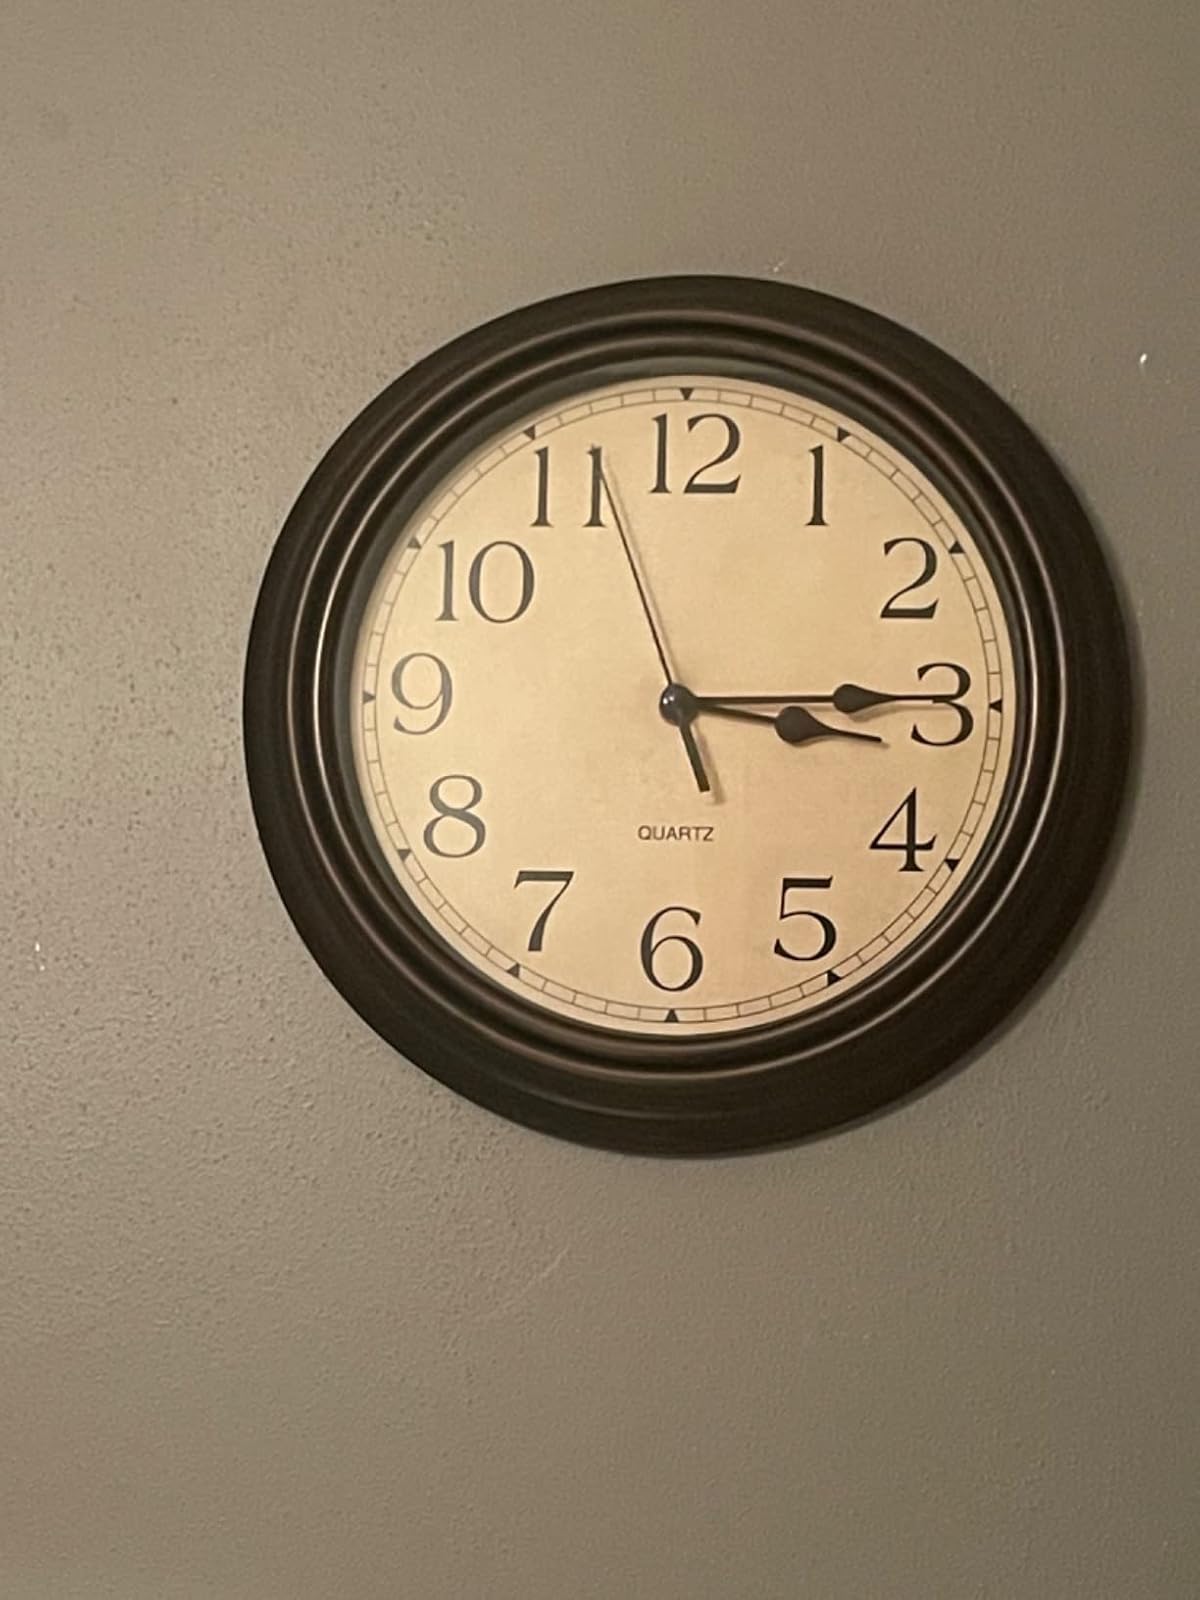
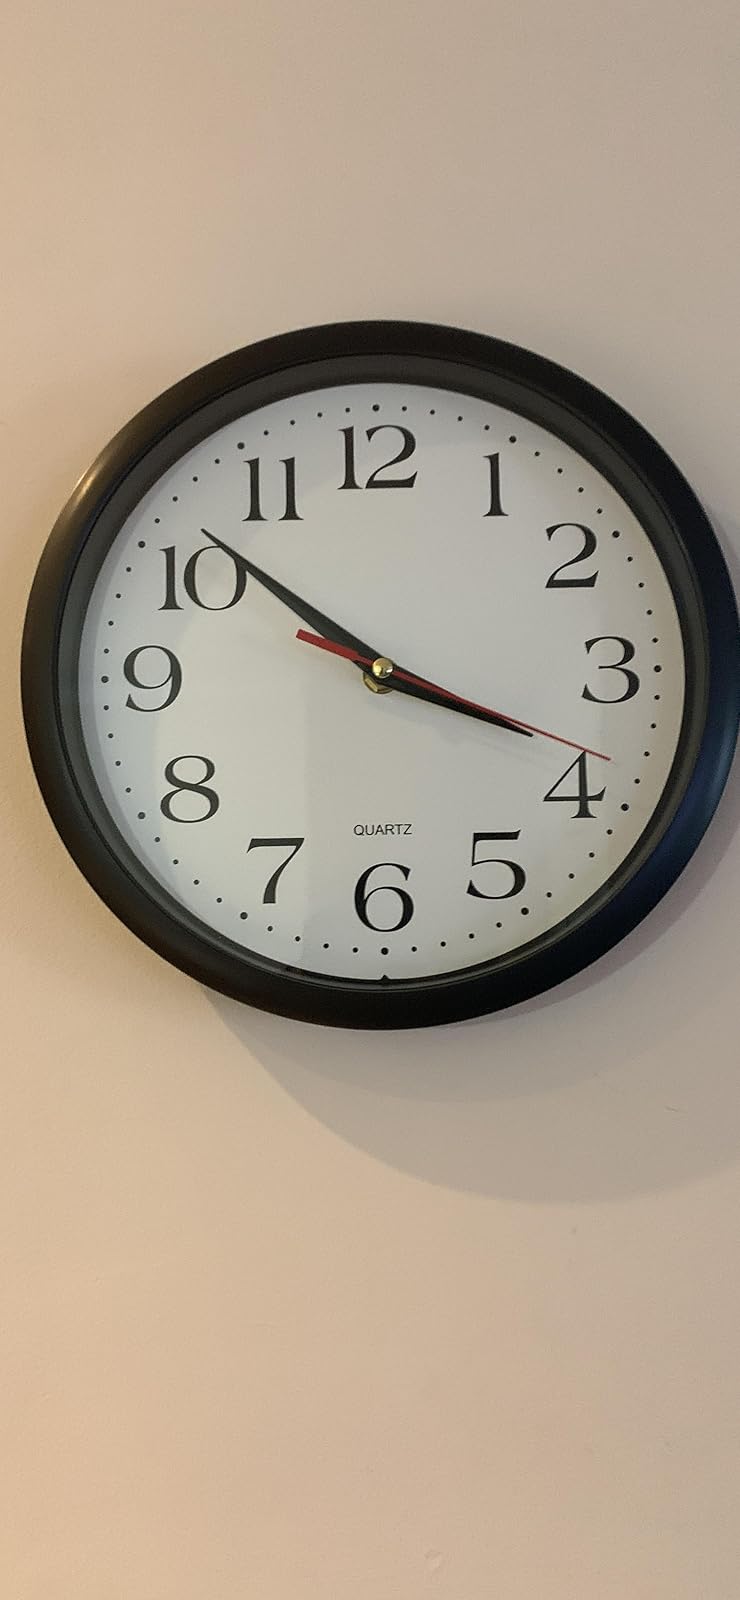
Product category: clock
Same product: no